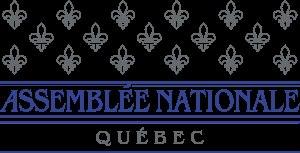
Le parti Égalité, officiellement parti Égalité / Equality Party, est un parti politique québécois dont le but est de promouvoir le fédéralisme au Québec et défendre les droits des anglophones de la province. Il est fondé en 1989 en réaction à l'insatisfaction des politiques linguistiques du gouvernement Bourassa. Il présente pour la dernière fois des candidats à l'élection de 2003 et se dissout officiellement en 2013.
Les municipalités régionales de comté sont des entités administratives assurant la gestion régionale des municipalités locales qui sont regroupées en des communautés supralocales jouissant chacune d'un pouvoir de juridiction et réglementation dévolu par le gouvernement du Québec, sur un territoire désigné sous le nom de comté. Ce système d'administration municipale à double niveau de compétences est réaménagé en 1979 par la Loi sur l'aménagement et l'urbanisme, dans la politique gouvernementale de réorganisation des comtés du Québec.